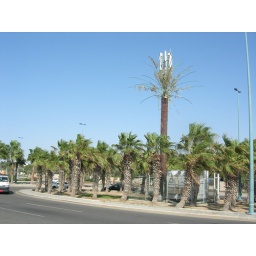
Cell phone tower disguised as a palm tree in Jeddah.